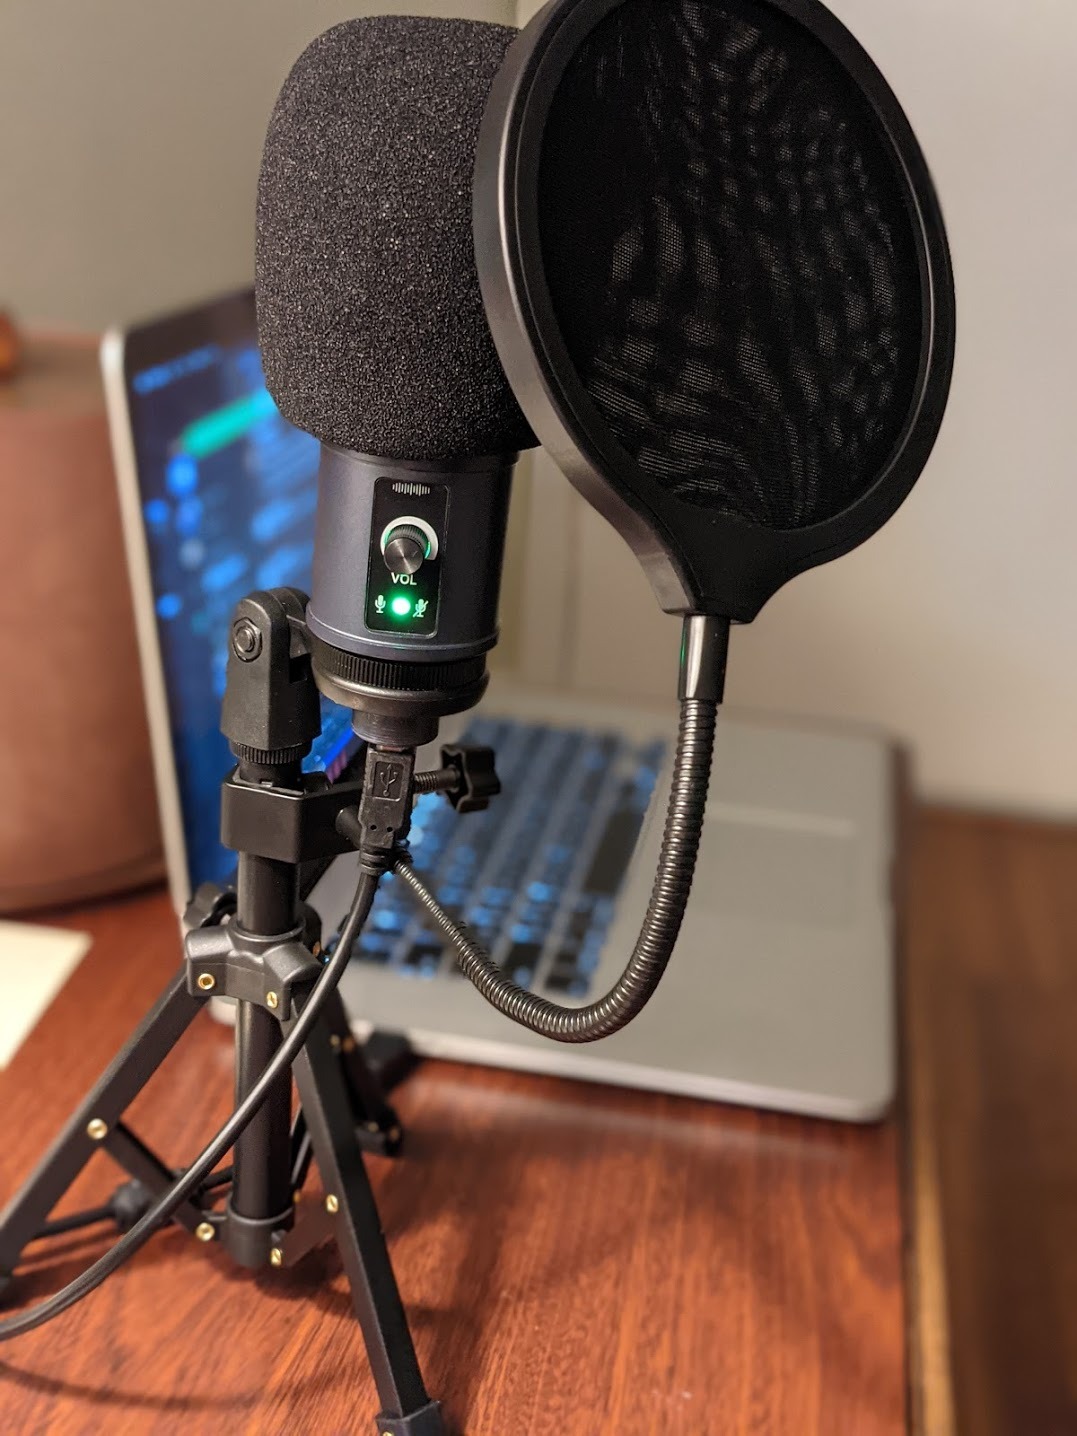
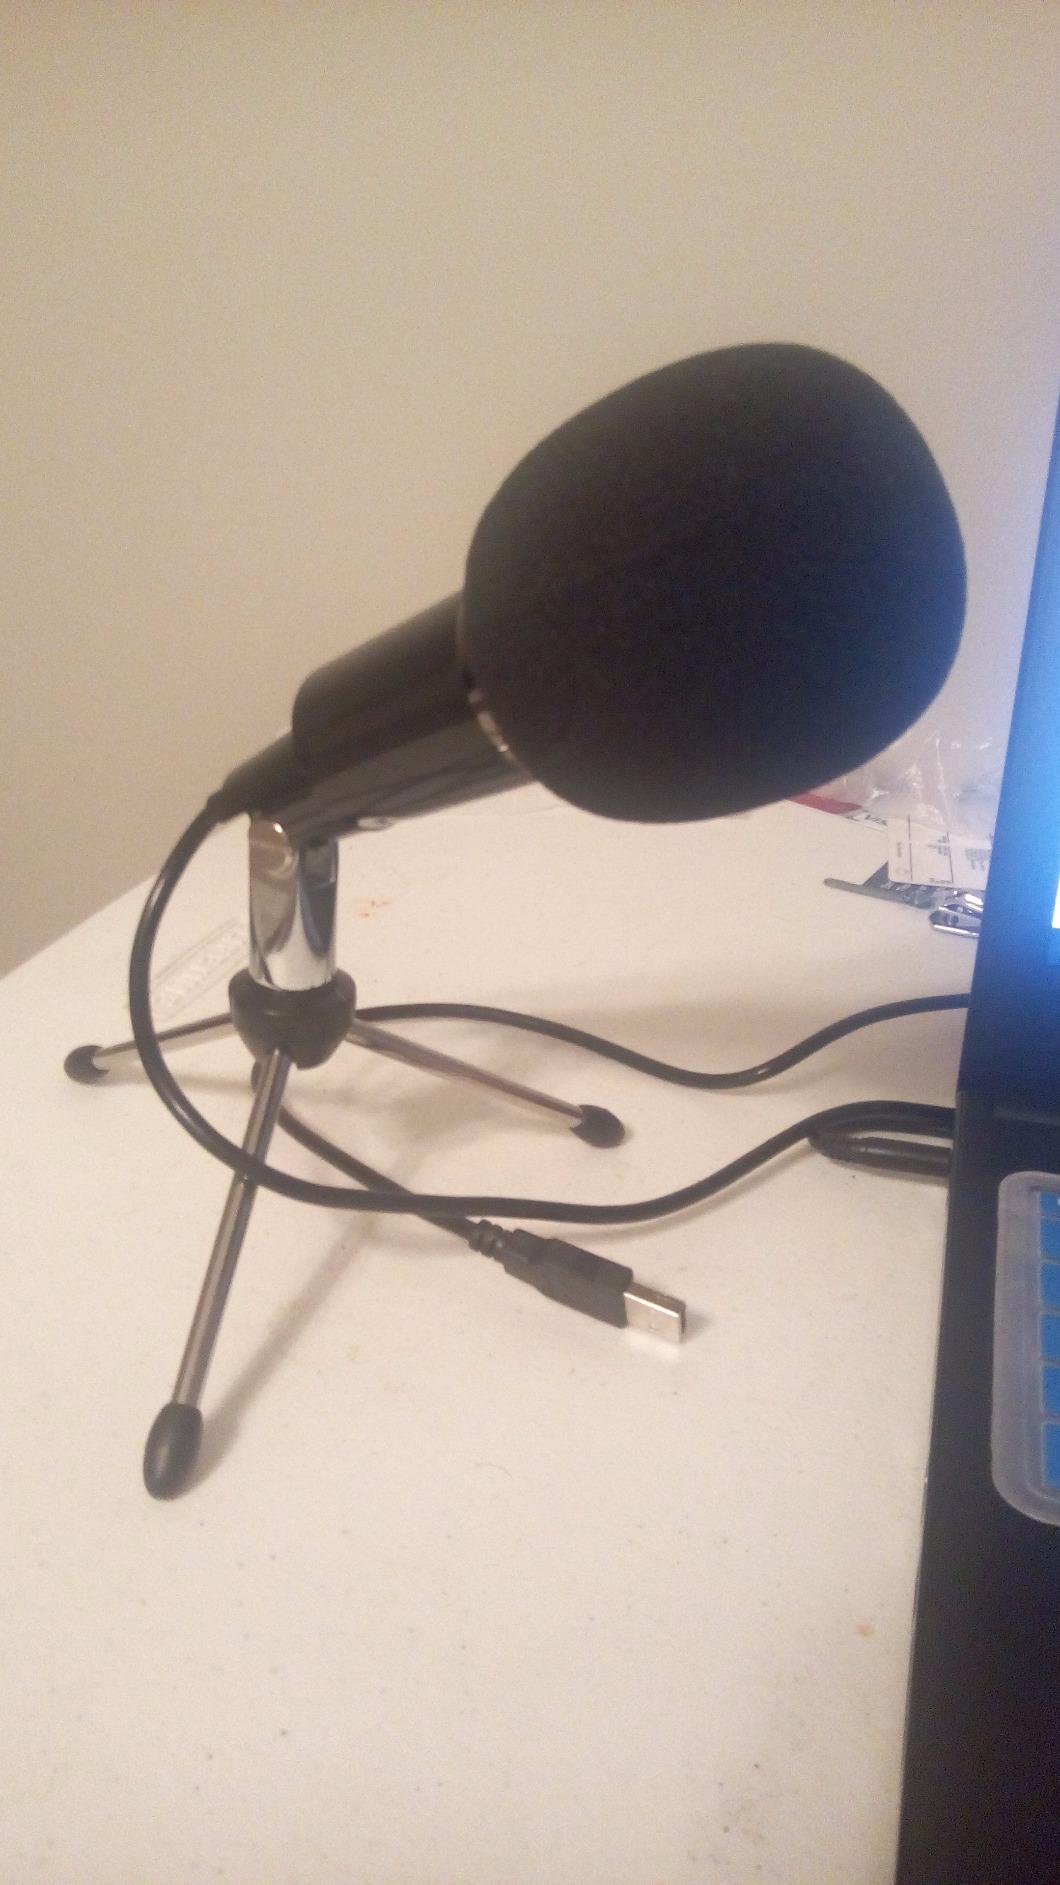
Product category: microphone
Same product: no